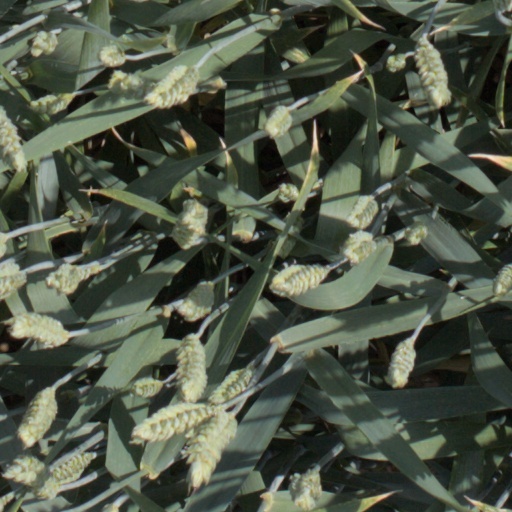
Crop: wheat